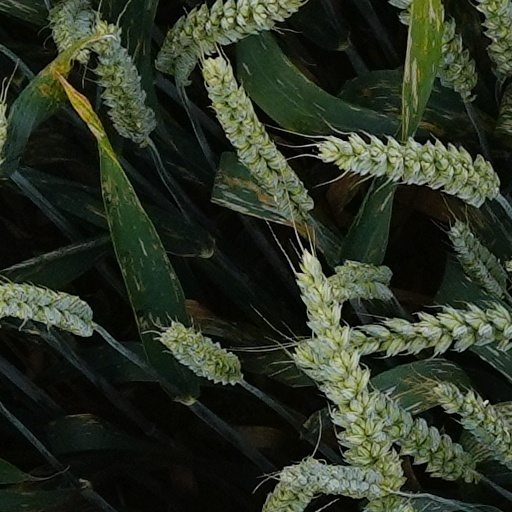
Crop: wheat